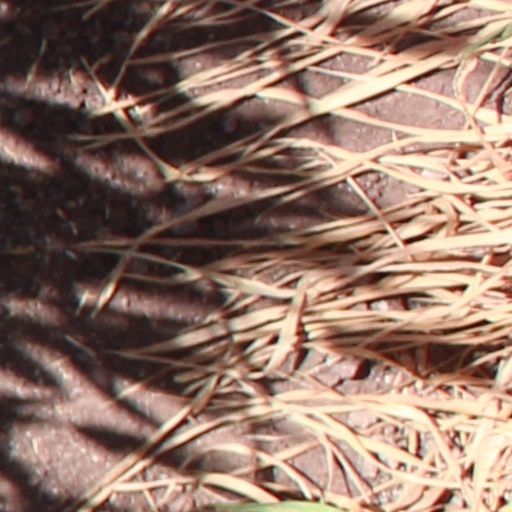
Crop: wheat